Question: Please indicate a possible affordance area of the jump_skateboard that can be used for standing on
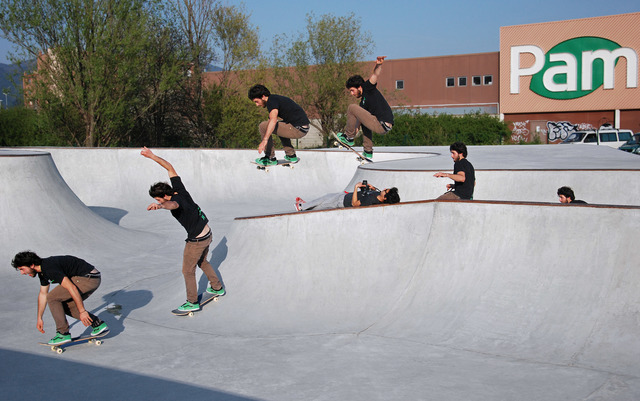
Answer: [161.026, 278.345, 221.363, 320.817]